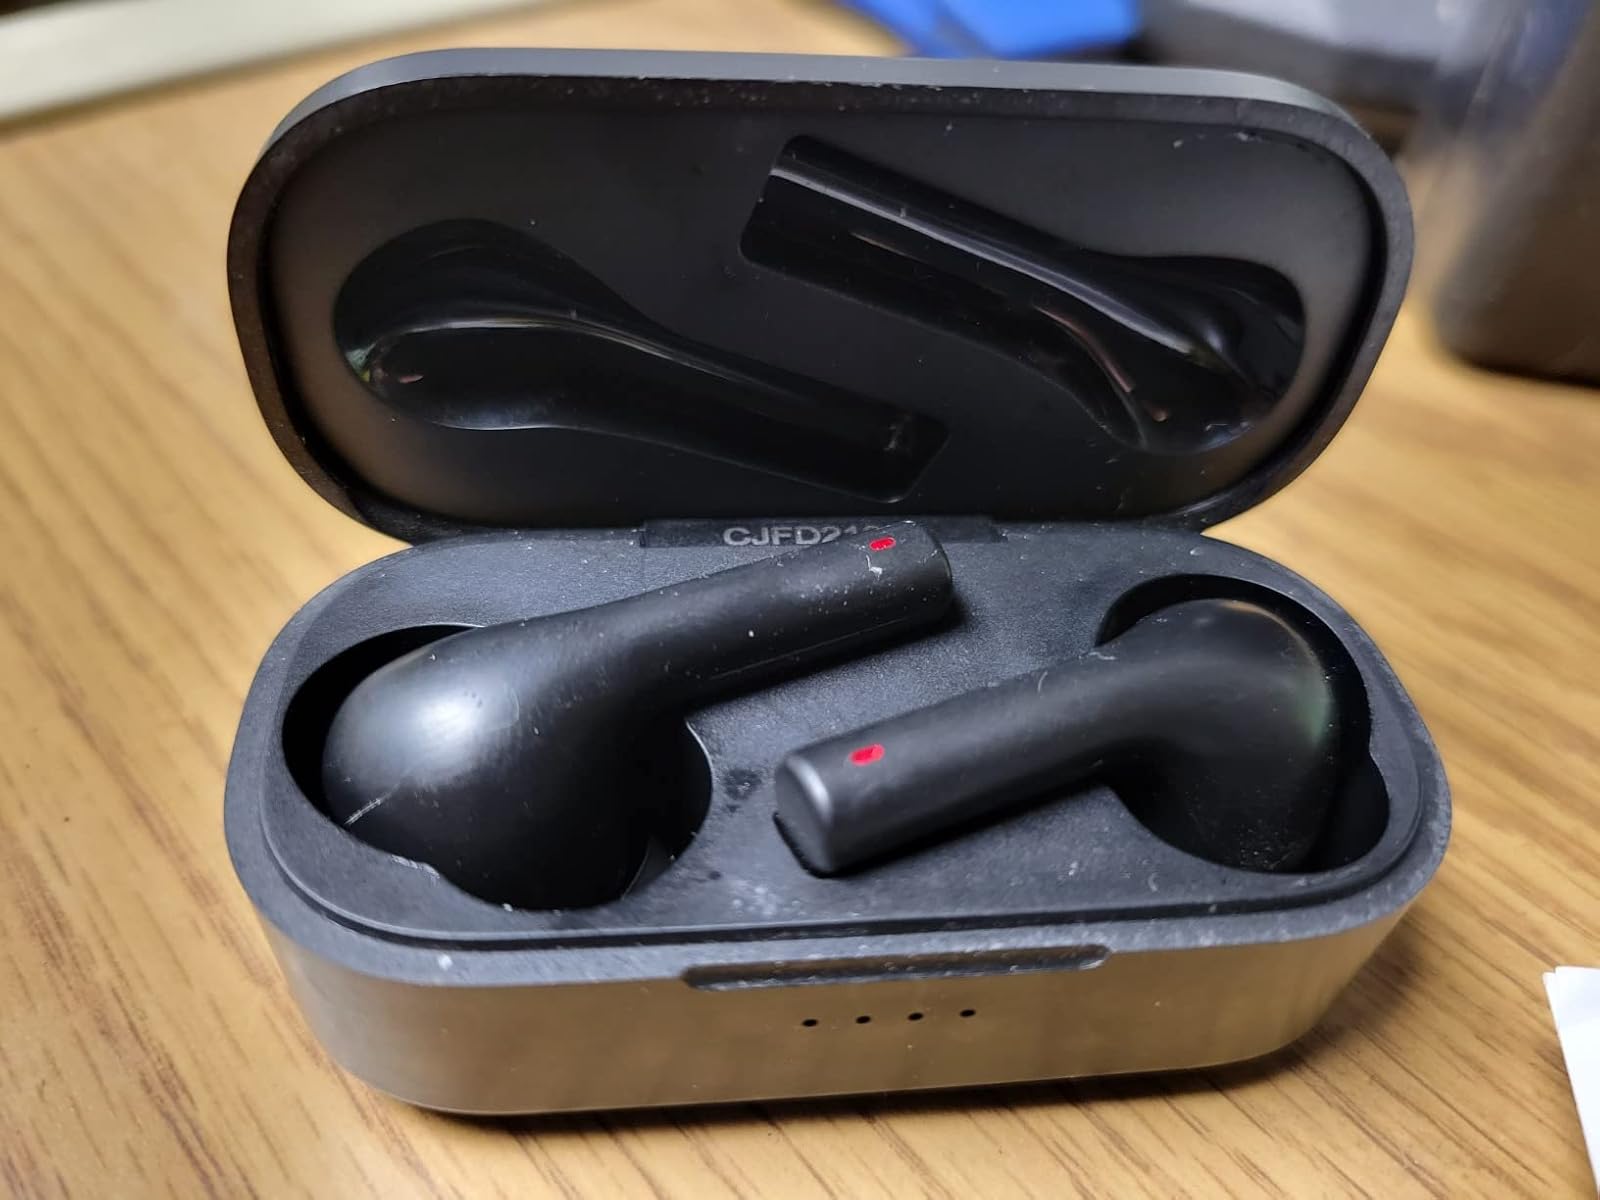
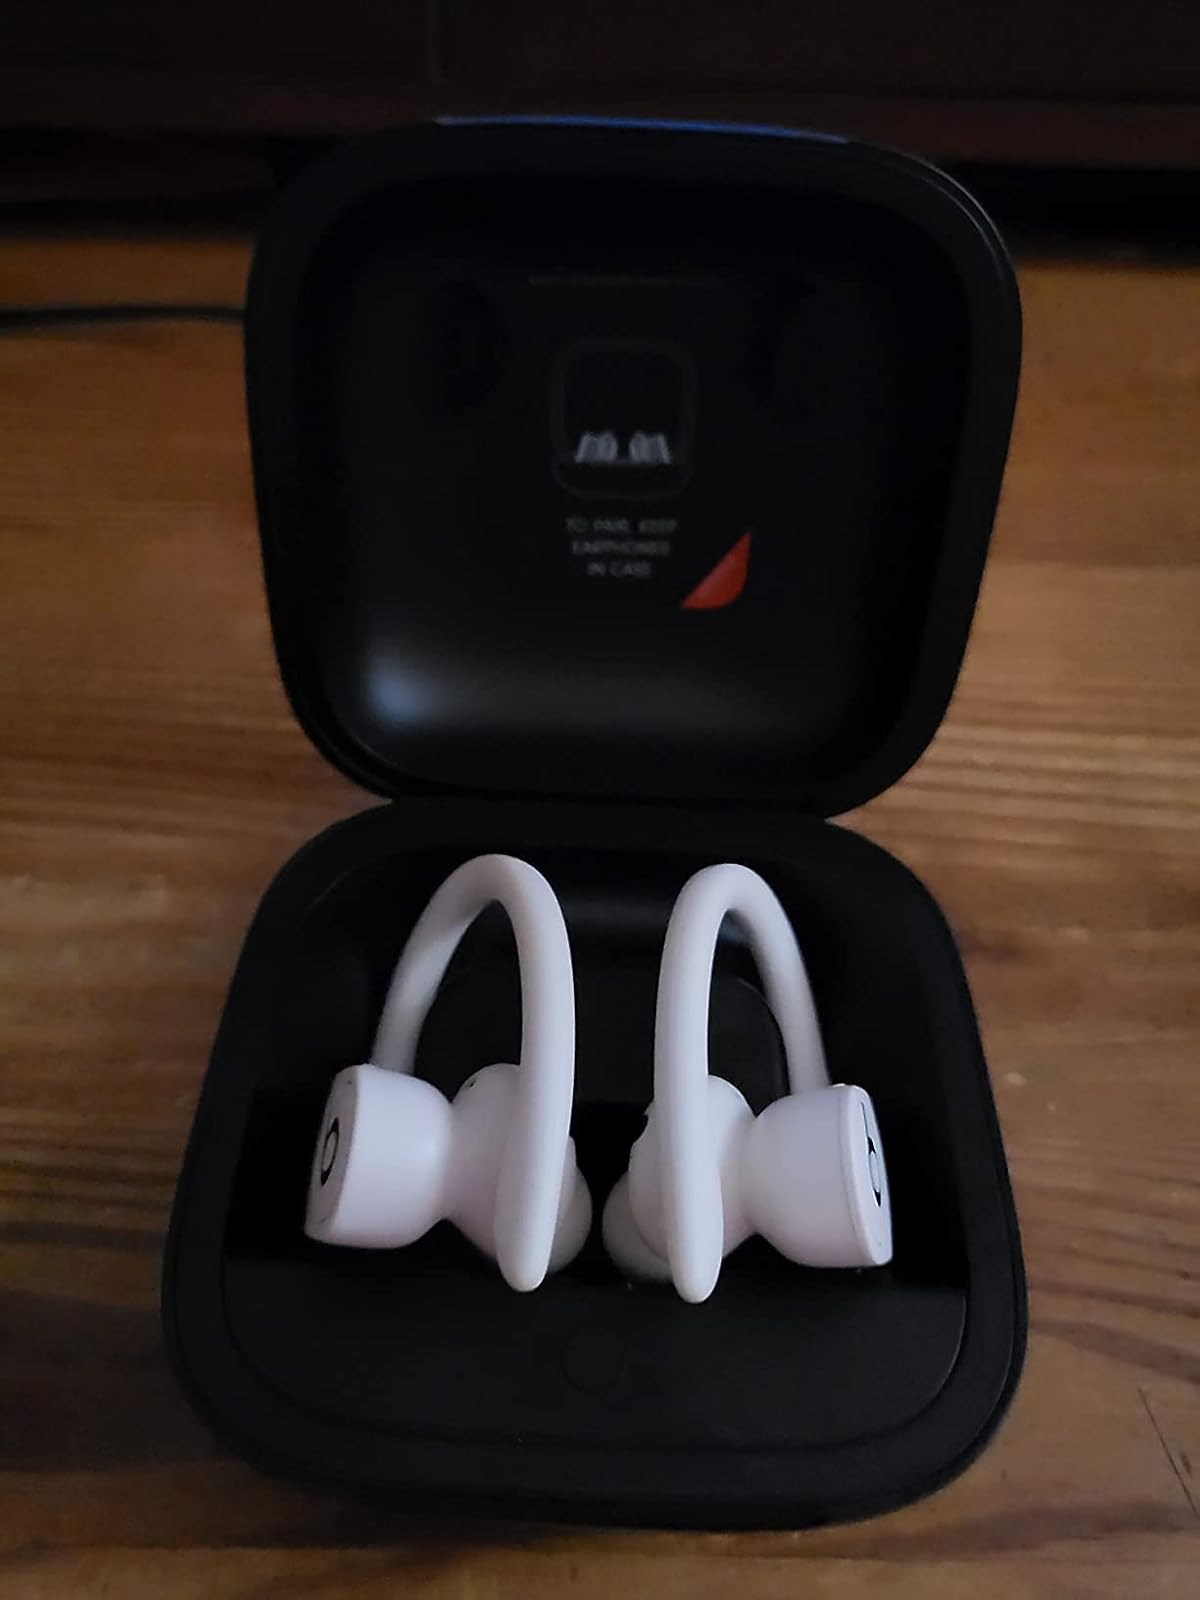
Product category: earbuds
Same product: no